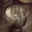
Label: bowl